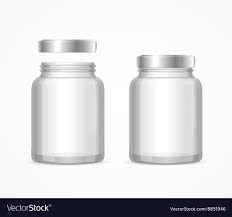
Label: glass